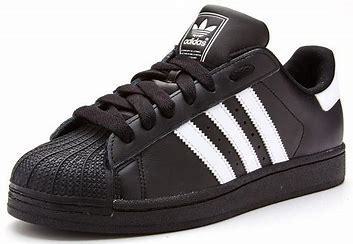
Brand: adidas
Model: originals Adidas Originals Superstar